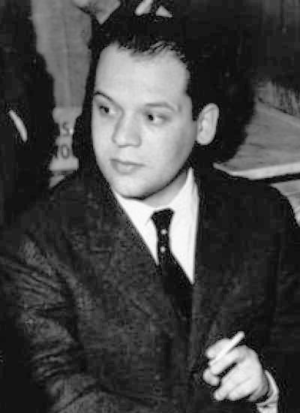
Piero Manzoni
Piero Manzoni, né le 13 juillet 1933 à Soncino, et mort à Milan le 6 février 1963, est un plasticien italien, pionnier de l'Arte Povera et de l'art conceptuel.